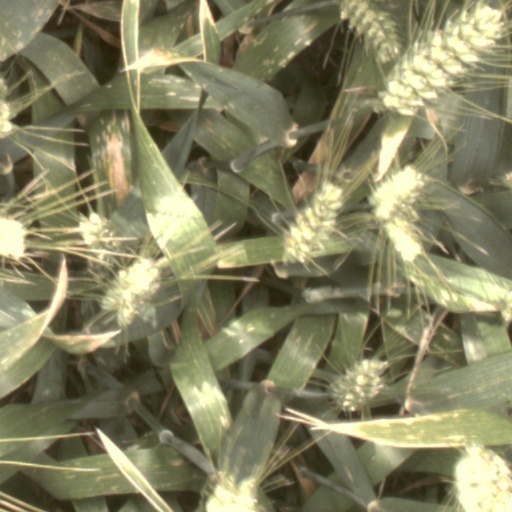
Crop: wheat